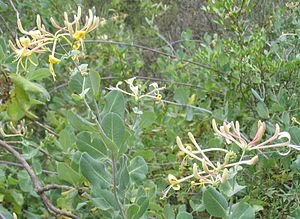
Garrigue / Eksempler på planter fra garrigue'en
Garrigue er en biotop, som findes omkring Middelhavet. I den østlige del af middelhavsområdet bliver denne biotop kaldt phrygana. I Spanien hedder den tomillares, i Portugal kaldes den mato og i Palæstina hedder den Batha.